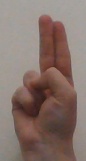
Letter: taa